Danish Brigade in Sweden

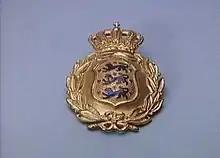
Shield of the Danish Brigade.

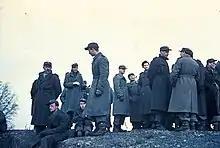
Soldiers of the Danish Brigade in Sweden, March 1945

The Danish Brigade in Sweden or in short, the Danish Brigade ("Den Danske Brigade"/"DDB") (also referred to as Danforce) was a military unit made up of Danish refugees during World War II. Trained and supplied by Sweden, the brigade was created to help liberate Denmark. Ultimately it was only deployed on the day of the German surrender in the country and was involved in minimal fighting.